The President's Mistress

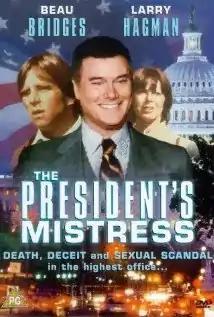
DVD cover

The President's Mistress is a 1978 American made-for-television drama mystery film produced by Kings Road Entertainment and starring Beau Bridges, Karen Grassle, Susan Blanchard and Larry Hagman.